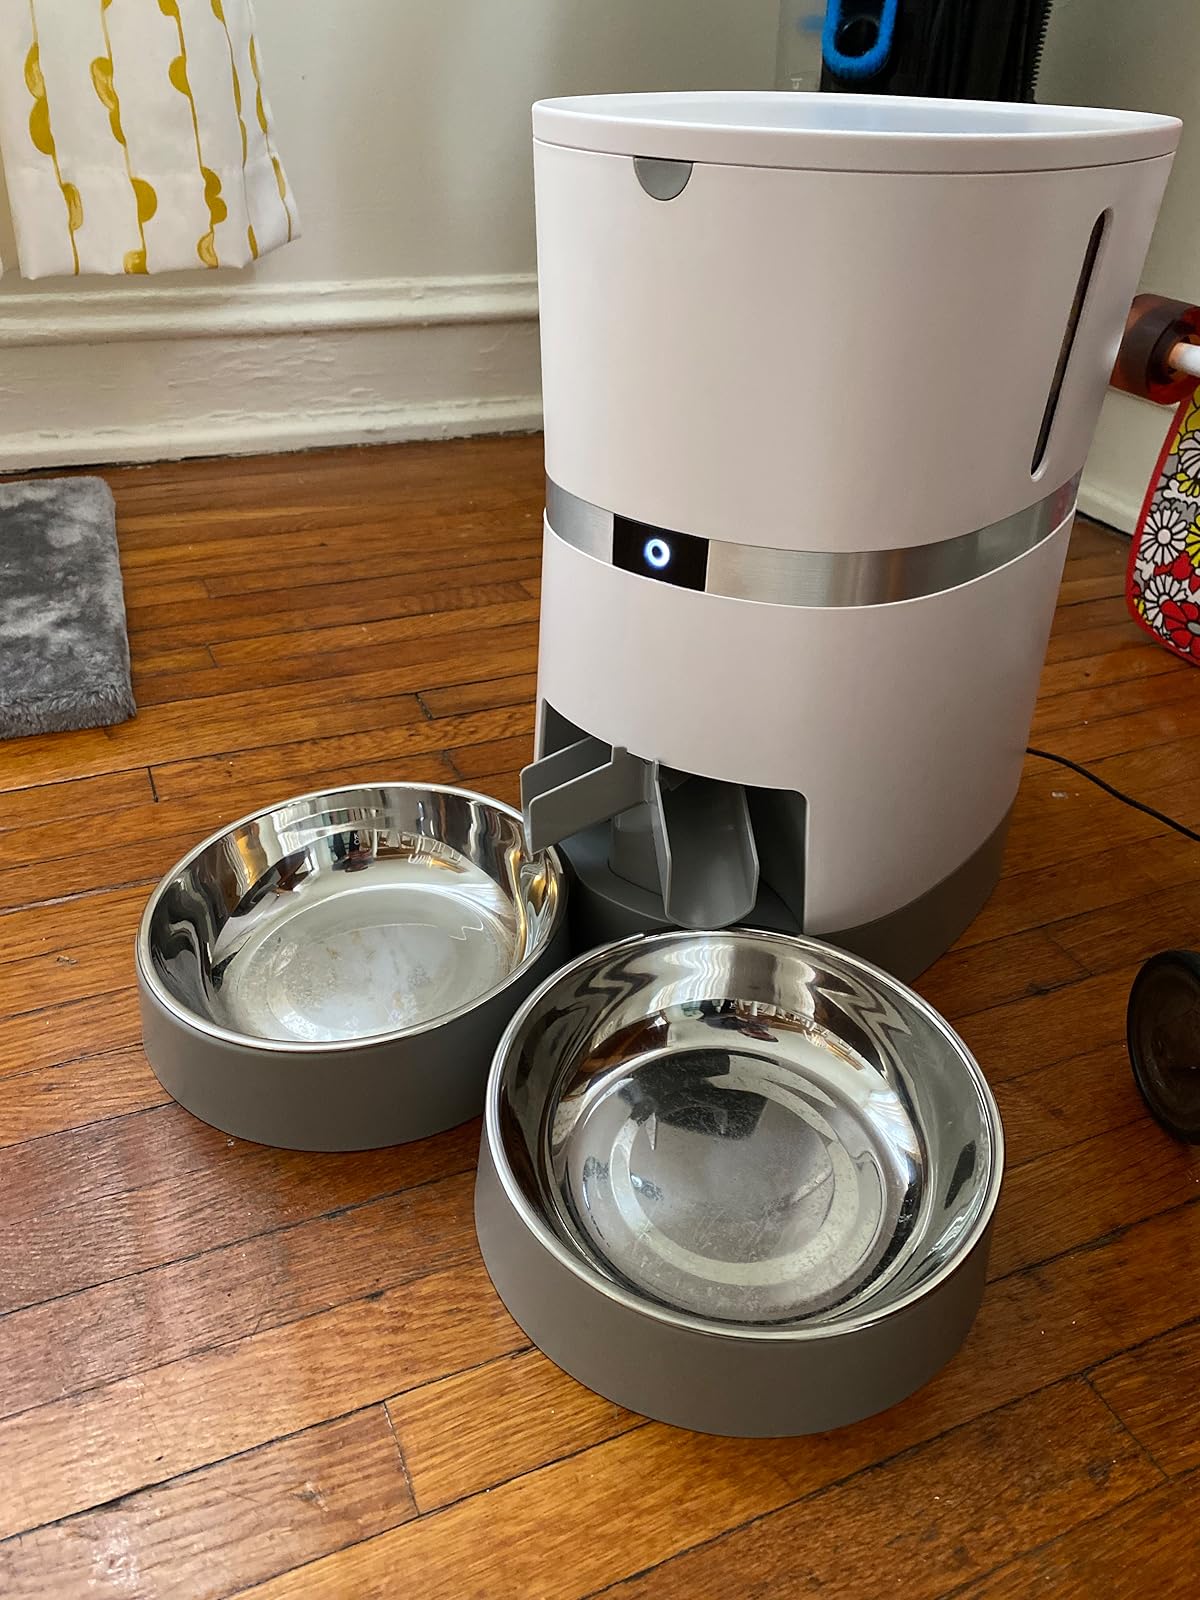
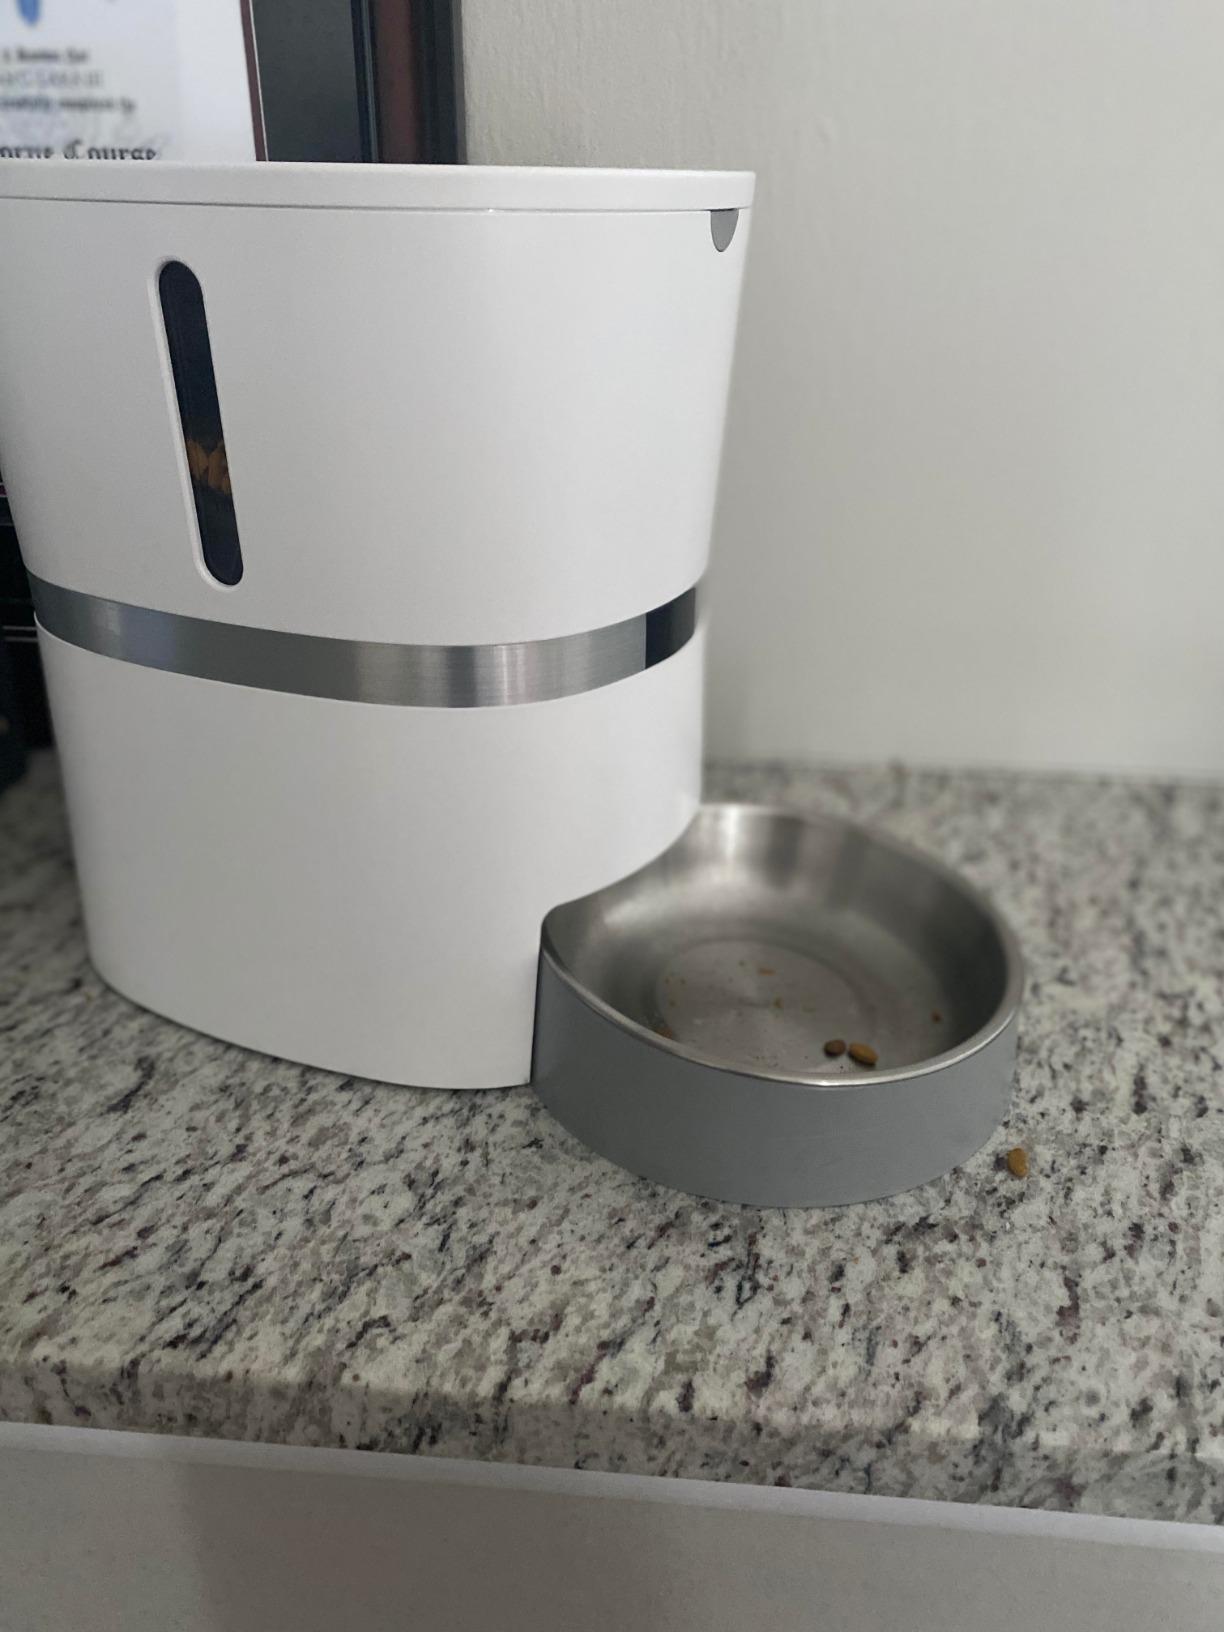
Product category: items_feeder
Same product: no